Charles Hervey Bagot

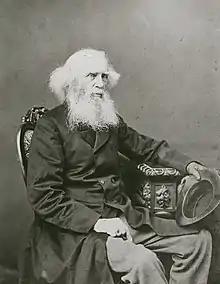
Charles Hervey Bagot

Charles Hervey Bagot (17 April 1788 – 29 July 1880), often referred to as "Captain Bagot", was a South Australian pastoralist, mine owner and parliamentarian, and was the ancestor of a number of notable South Australian citizens.